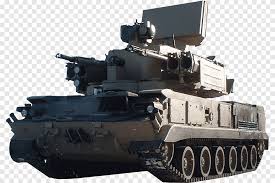
Label: Pantsir-S1